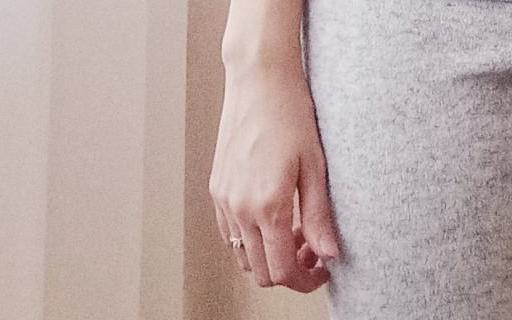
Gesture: no_gesture